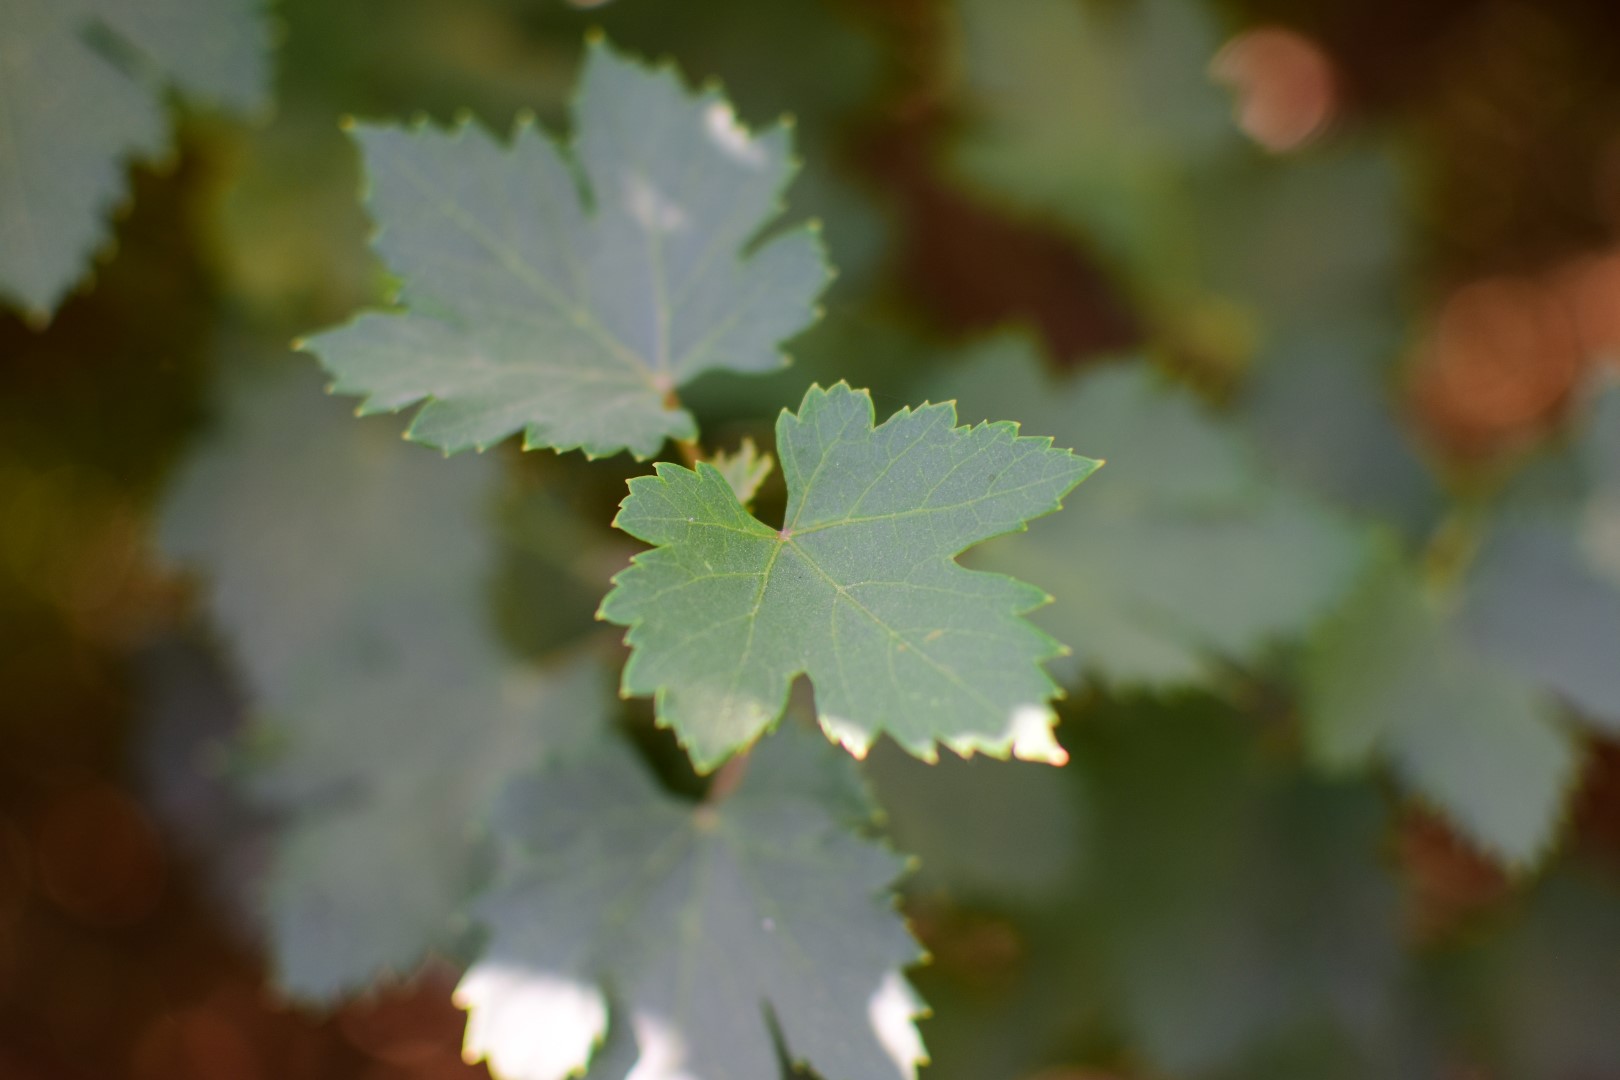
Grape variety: Halawani